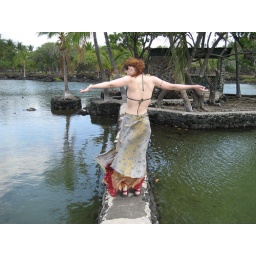
Shannon walking along a dividing wall in the fish ponds.